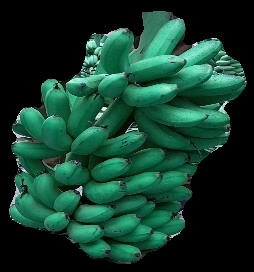
Variety: rasbale
Grade: grade1